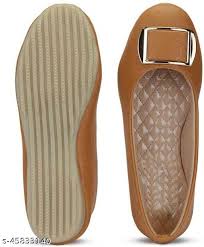
Label: Ballet Flat